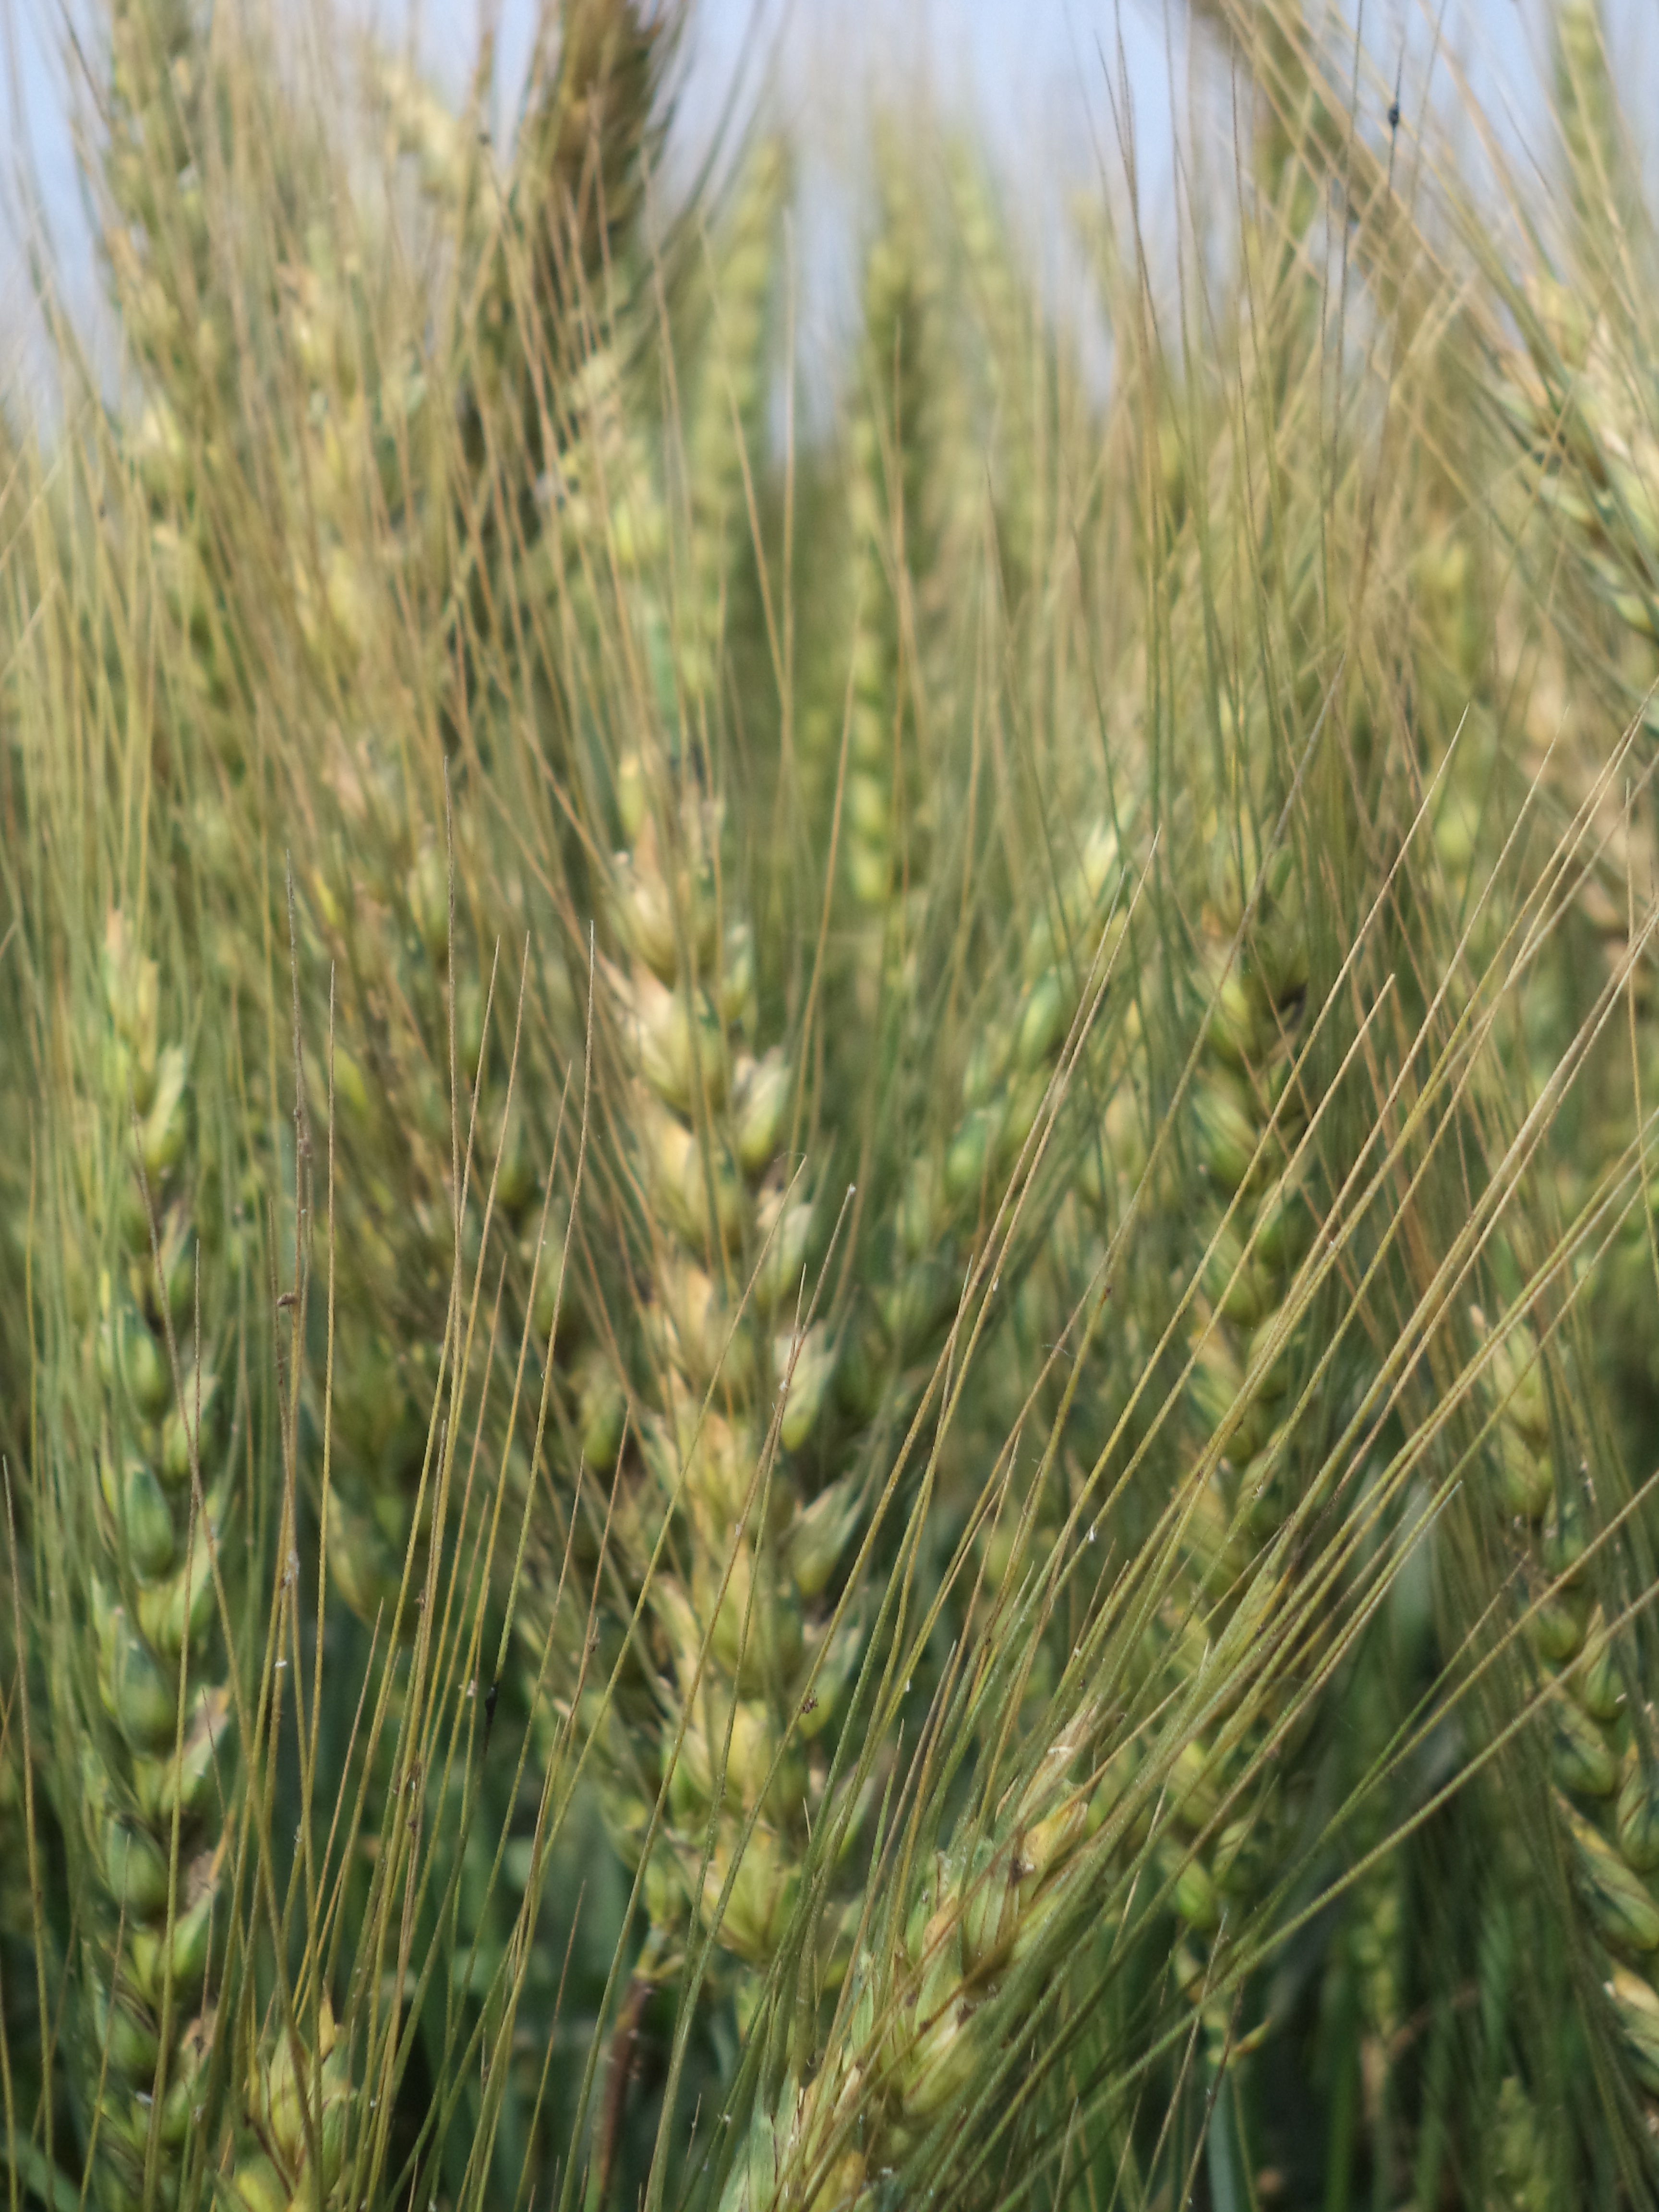
grass, plant, field, barley, wheat, prairie, food, crop, agriculture, cereal, wheat field, rye, ecosystem, flowering plant, commodity, emmer, triticale, hordeum, grass family, land plant, food grain, einkorn wheat